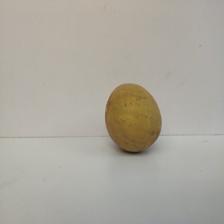
Size: Large